Religion in Nauru

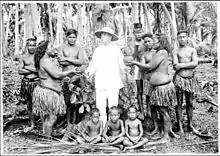
A welcome ceremony for a missionary, 1916–17

Nauruan indigenous religion was the predominant religion in Nauru before the late nineteenth and early twentieth centuries, when foreign missionaries introduced Christianity to the island. In the early 2000s, there were a few active Christian missionary organisations, including representatives of Anglicanism, Methodism, and Catholicism.